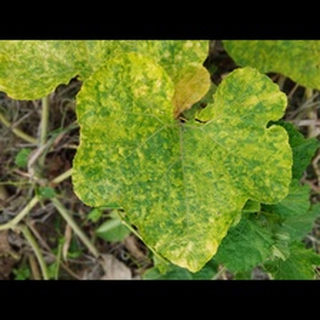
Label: pumpkin_mosaic_disease